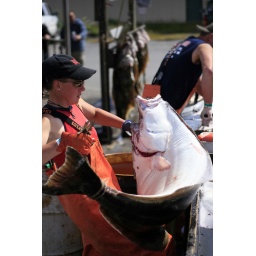
60 pound halibut being lifted by girl in homer's spit, Alaska. She's getting ready to fillet it's white meat.